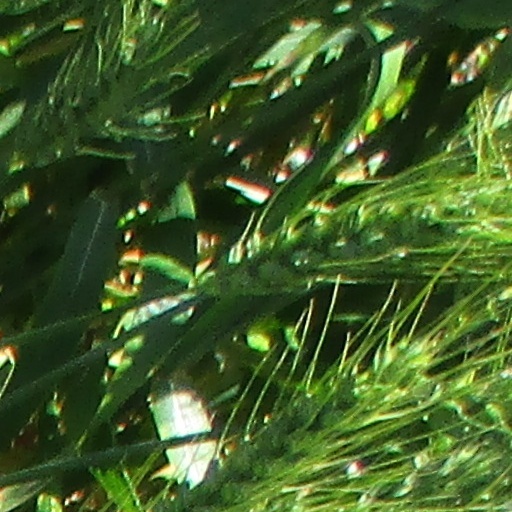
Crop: wheat